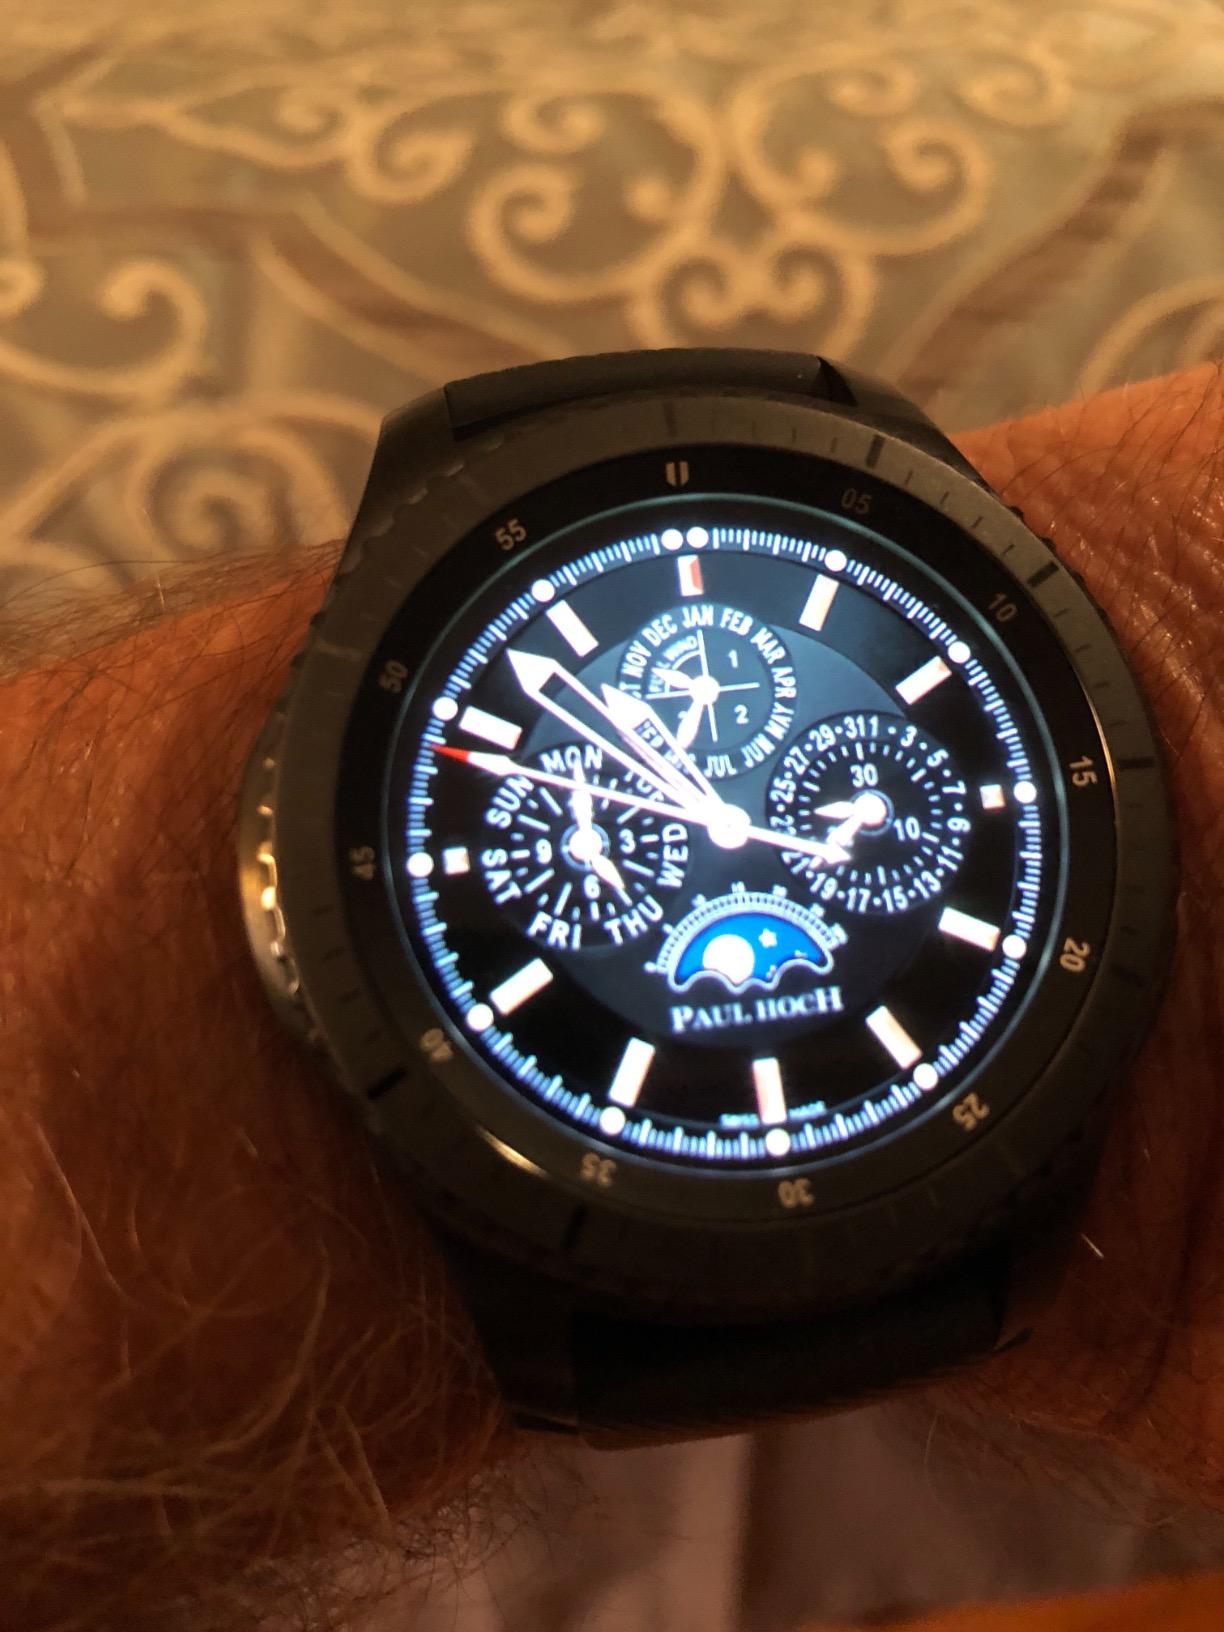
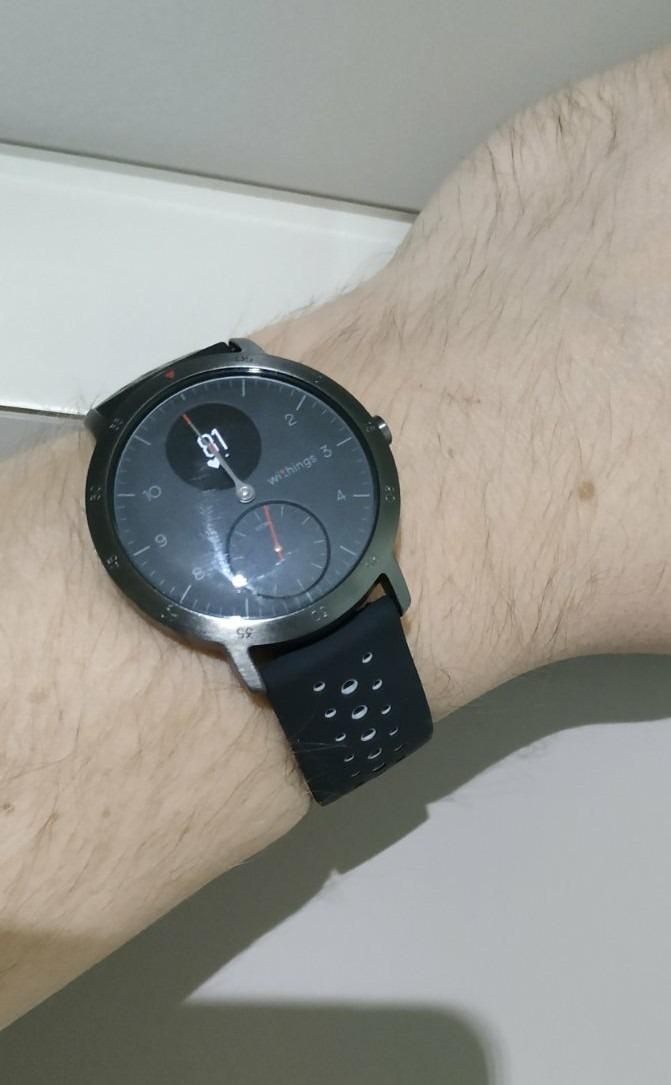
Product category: smartwatch
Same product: no